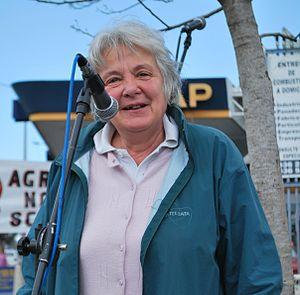
Le premier tour des élections générales uruguayennes a eu lieu le 25 octobre 2009. Il a été remporté par le Front large, qui a obtenu 1 105 277 de voix, soit 47,96 % des suffrages, ce qui lui donne une majorité absolue au Congrès. José Mujica, l'ancien guérillero Tupamaro candidat du Front large pour la présidence, a remporté le second tour, le 29 novembre 2009, avec 52,9 % des voix, contre 42,9 % pour Luis Alberto Lacalle, l'ancien président candidat du Parti national. José Mujica prendra ses fonctions le 1ᵉʳ mars 2010. L'alliance, au second tour, du Parti blanco, du Parti colorado et du Parti indépendant, n'a ainsi pas suffi à bloquer la seconde victoire consécutive du Front large.
Le Front large est un mouvement politique uruguayen fondé le 5 février 1971, rassemblant le Parti démocrate chrétien, le Parti communiste d'Uruguay, le Parti socialiste d'Uruguay et le Mouvement révolutionnaire oriental, ainsi que des dissidents des Partis blanco et colorado. Il fut rapidement rejoint par le Mouvement du 26 Mars, fondé par les Tupamaros.
José Alberto Mujica Cordano [ xoˈse muˈxika], surnommé Pepe Mujica, est un homme d'État uruguayen, né à Montevideo le 20 mai 1935. Il est le 40ᵉ président de la République du 1ᵉʳ mars 2010 au 1ᵉʳ mars 2015.